Choia

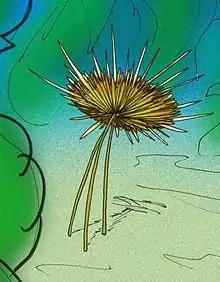
Reconstruction of "C. carteri", as according to the Fezouata specimens

"Choia" was originally thought to be not attached to the sea bed: the living animal was originally thought to rest directly on the substrate, with the radiating spines from the edge of its flattish, conical body, giving an appearance not unlike that of the peak of a big top, with guy lines. Recently discovered fossils from Lower Ordovician Morocco show that the living animal was actually suspended high above the seafloor, attached via stalk-like spines derived from spicules. Water is assumed to have entered the sponge parallel to the spines, being expelled, presumably, from a central opening. Species reached up to an average of 28 mm in diameter.